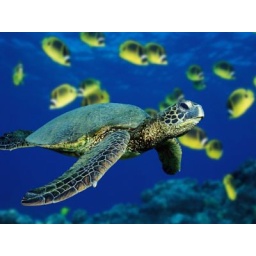
A green sea turtle in the middle of a large school of fish.